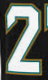
Number: 2